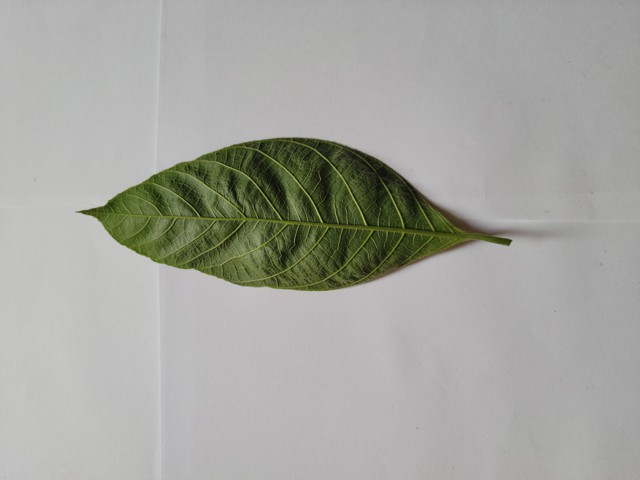
Plant: chapalish